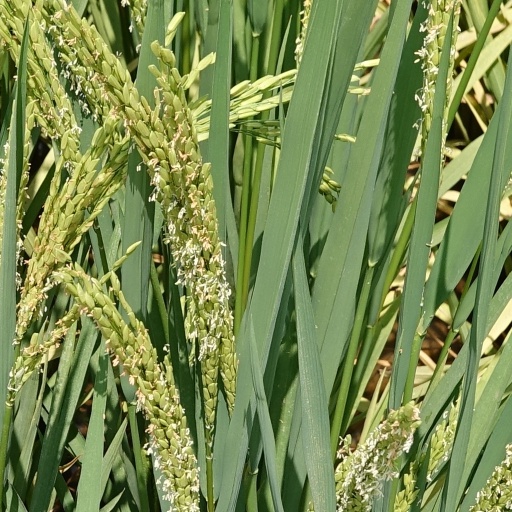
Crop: rice